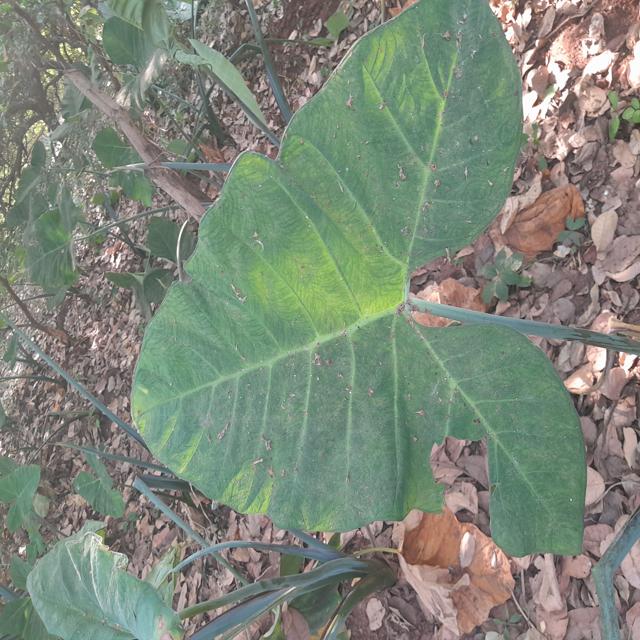
Label: Healthy